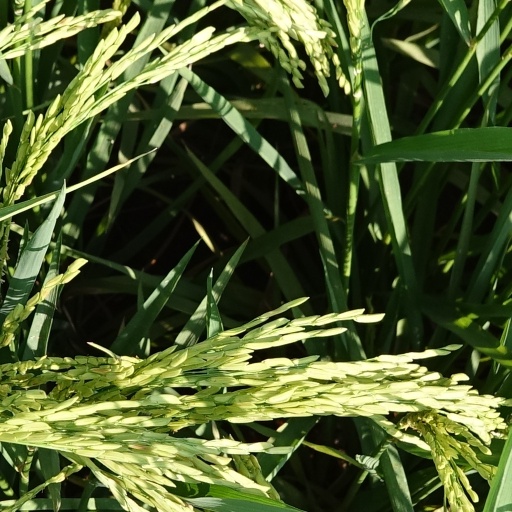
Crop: rice